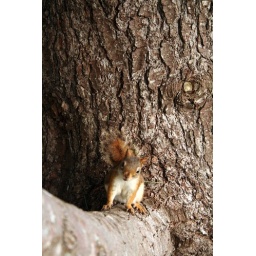
red squirrel on a pine tree branch in Somes Sound on Mt. Desert Island